Mount Vernon Mansion replicas

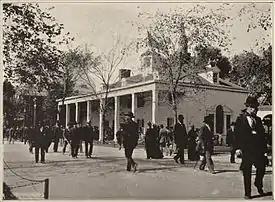
Virginia State Building (1893, demolished), World's Columbian Exposition, Chicago, Illinois.

Mount Vernon Mansion replicas are faithful copies or buildings inspired by Mount Vernon, the mansion of U.S. President George Washington in Fairfax County, Virginia, United States. Such buildings usually feature Mount Vernon's iconic piazza but might also copy its cupola, distinct dimensions, red-white-and-green color scheme, asymmetrical window distribution, or three-part organization.